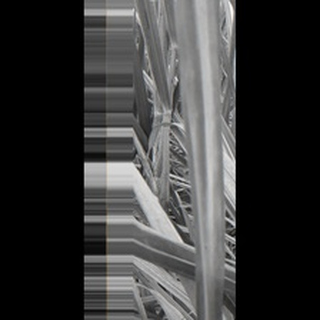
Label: sugarcane_yellow_leaf_disease